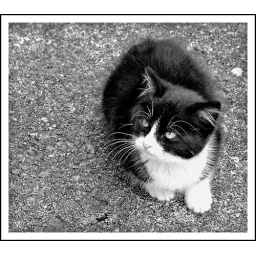
A special rare view of Timmy the adopted wild cat kitten out in the open - just this side of spitting!